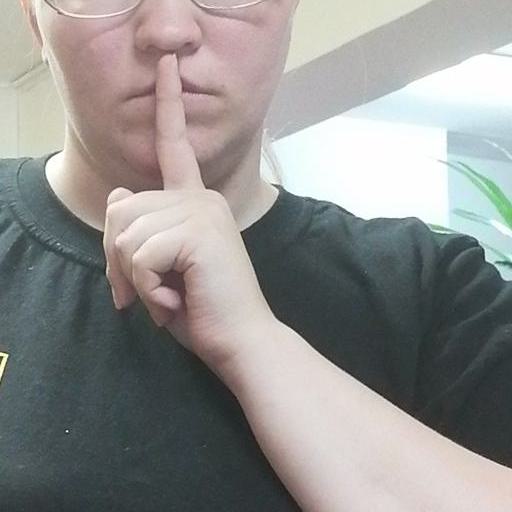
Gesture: mute